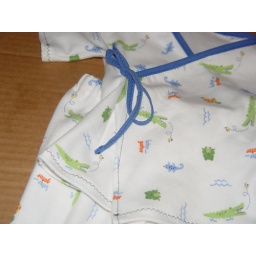
Baby Kimono top and pants in cute little baby sizes!